Mario Andretti

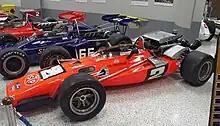

Andretti got his big break with DVL midway through the 1964 season, after the youngster impressed Brawner in two races: a sprint car race in Terre Haute, Indiana and an IndyCar race at Langhorne Speedway, where Andretti finished ninth, just three places below Mathouser, who had the better car. Brawner had mentored a young A. J. Foyt, and noticed that Andretti "worked as diligently on the car as Foyt had as a rookie with me." Andretti was pleased to join what he called one of the "few outfits worth driving for." He completed the final eight races of the season with DVL, finishing 11th in the season standings. He was named IndyCar Rookie of the Year. After the season, Brawner agreed to make Andretti his permanent driver in place of Hulse.